Sudan

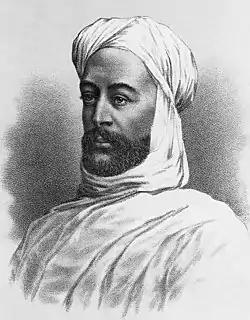
Muhammad Ahmad, ruler of Sudan (1881–1885)

The coup of 1718 kicked off a policy of pursuing a more orthodox Islam, which in turn promoted the Arabisation of the state. To legitimise their rule over their Arab subjects the Funj began to propagate an Umayyad descent narrative. North of the confluence of the Blue and White Niles, as far downstream as Al Dabbah, the Nubians adopted the tribal identity of the Arab Jaalin. Until the 19th century Arabic had succeeded in becoming the dominant language of central riverine Sudan and most of Kordofan.